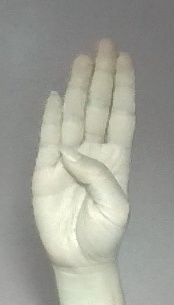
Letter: kaaf